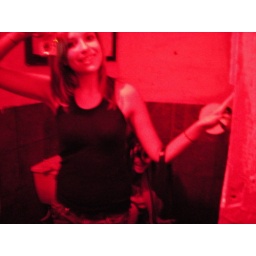
girls do have to go to the bathroom in groups.